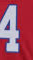
Number: 4